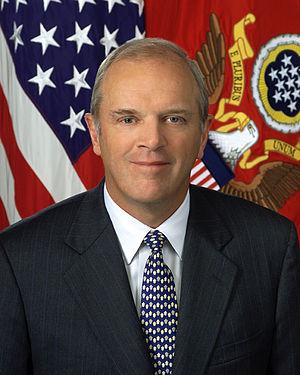
Le secrétaire à l'Armée des États-Unis est un haut responsable civil au sein du département de la Défense des États-Unis. Il est légalement responsable de tout ce qui concerne l'armée de terre des États-Unis : effectifs, personnel, réserve, installations, environnement, acquisition de systèmes et équipements d’armes, communication et gestion financière.